Norway–Sweden relations

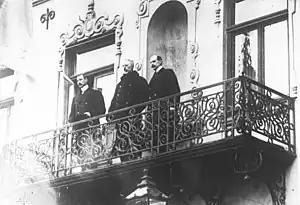
Meeting of Haakon VII (Norway), Gustav V (Sweden), and Christian X (Denmark) in Malmö (1914)

In the years that followed, Sweden and Norway signed a friendship treaty (1907) and Norway and Sweden remained in the Scandinavian Monetary Union until 1914. Although a certain mutual scepticism remained in the politically conservative camp in both countries, friendly relations soon prevailed. In the First World War, both Sweden and Norway declared their neutrality; efforts were made to settle trade issues jointly and to alleviate bottlenecks together. While Norway was occupied by Nazi troops in 1940, Sweden maintained its neutrality during the Second World War. Nevertheless, Sweden supported the Norwegians in subtle ways: Norwegian refugees found refuge in Sweden, and some Norwegians could train militarily on Swedish soil to liberate their homeland. After 1945, ties continued to strengthen. Both countries joined the United Nations in 1946 and, together with Denmark, Iceland, and Finland, founded the Nordic Council in 1952. Although they took different paths in terms of security policy – Norway was one of the founding members of NATO in 1949, while Sweden pursued a policy of non-aligned neutrality – this had little impact on bilateral cooperation. During the Cold War, Stockholm and Oslo worked closely together to build trust between NATO and the Eastern Bloc and remained closely intertwined economically and culturally.